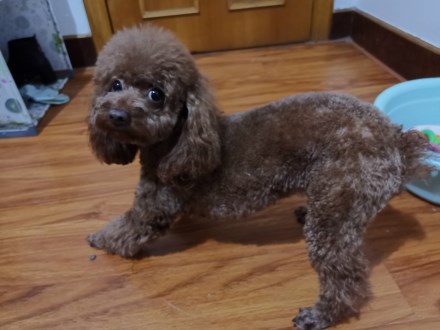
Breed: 2925-n000114-toy_poodle